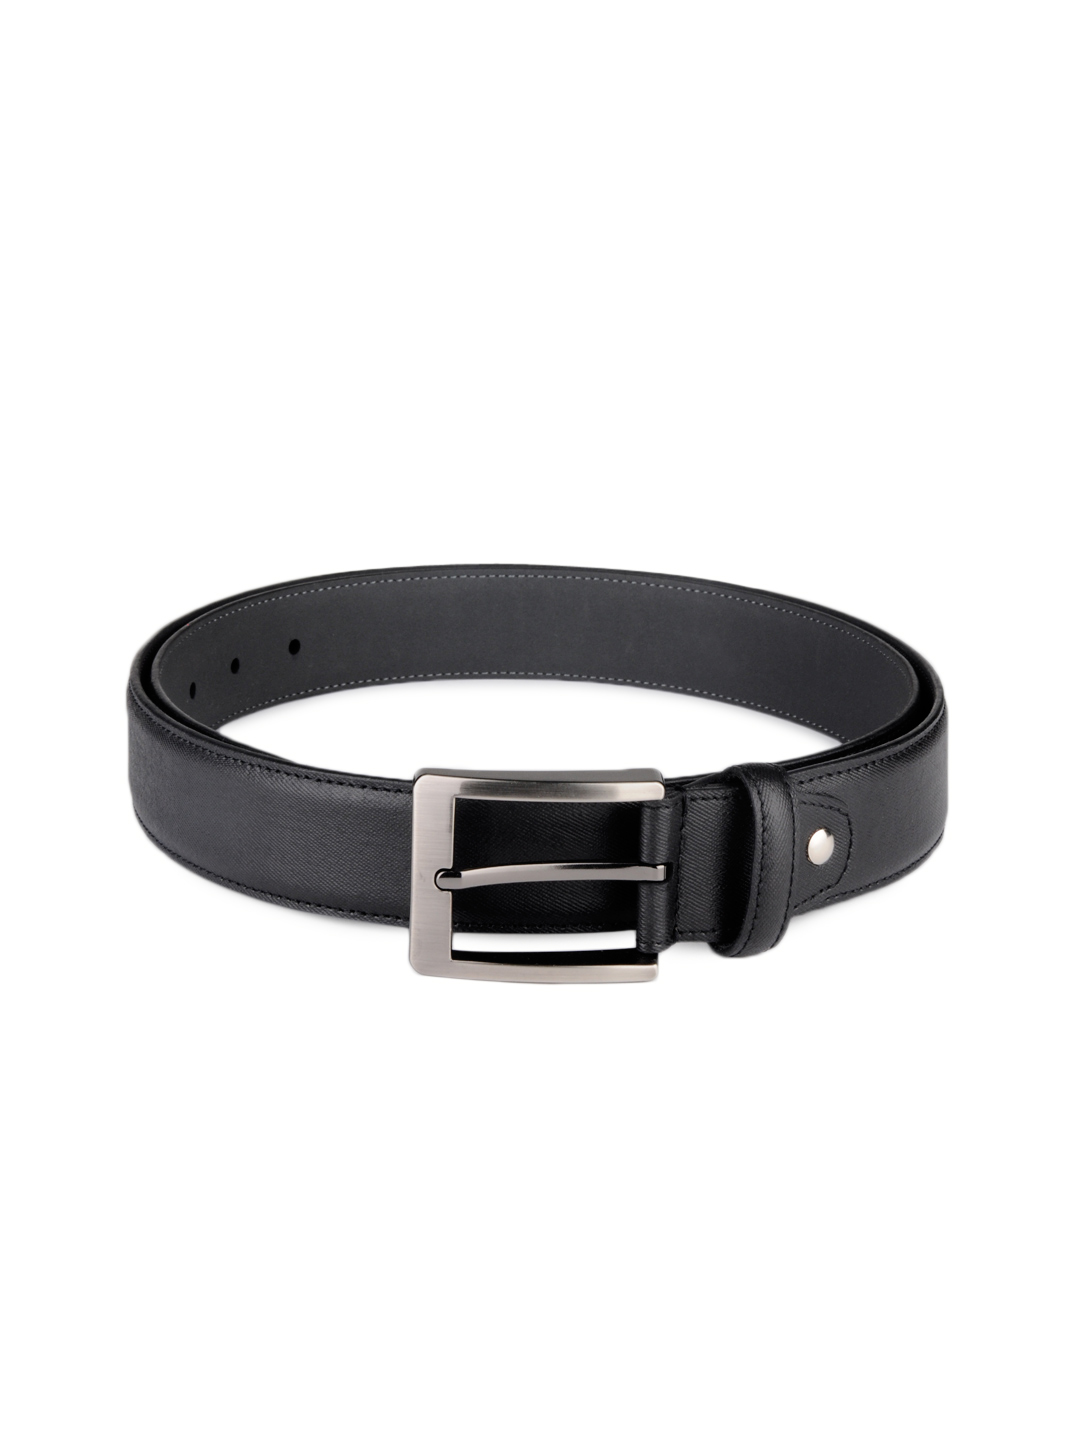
Peter England Men Black Belt
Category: Accessories / Belts / Belts
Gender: Men
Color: Black
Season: Summer 2012
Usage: Casual